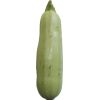
Label: Zucchini 1